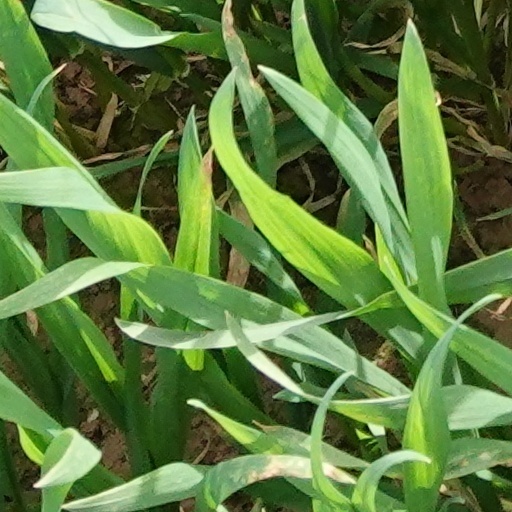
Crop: wheat